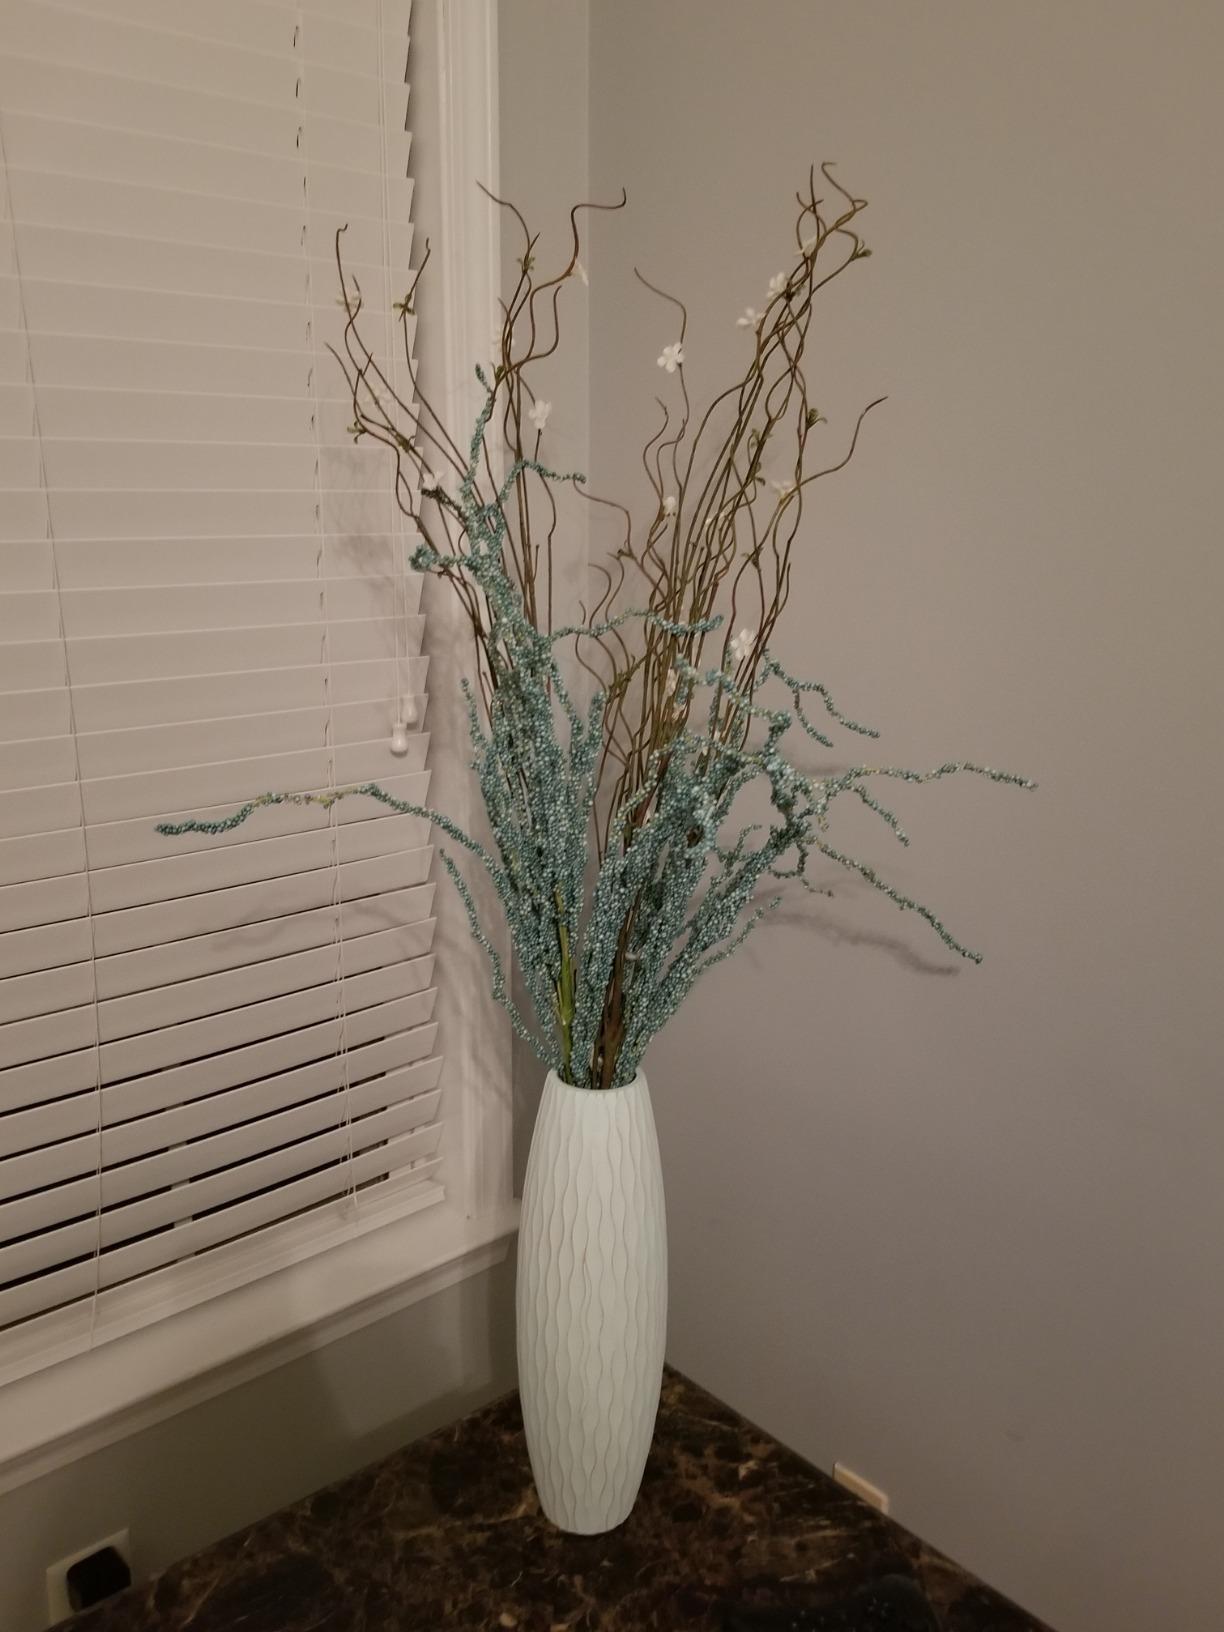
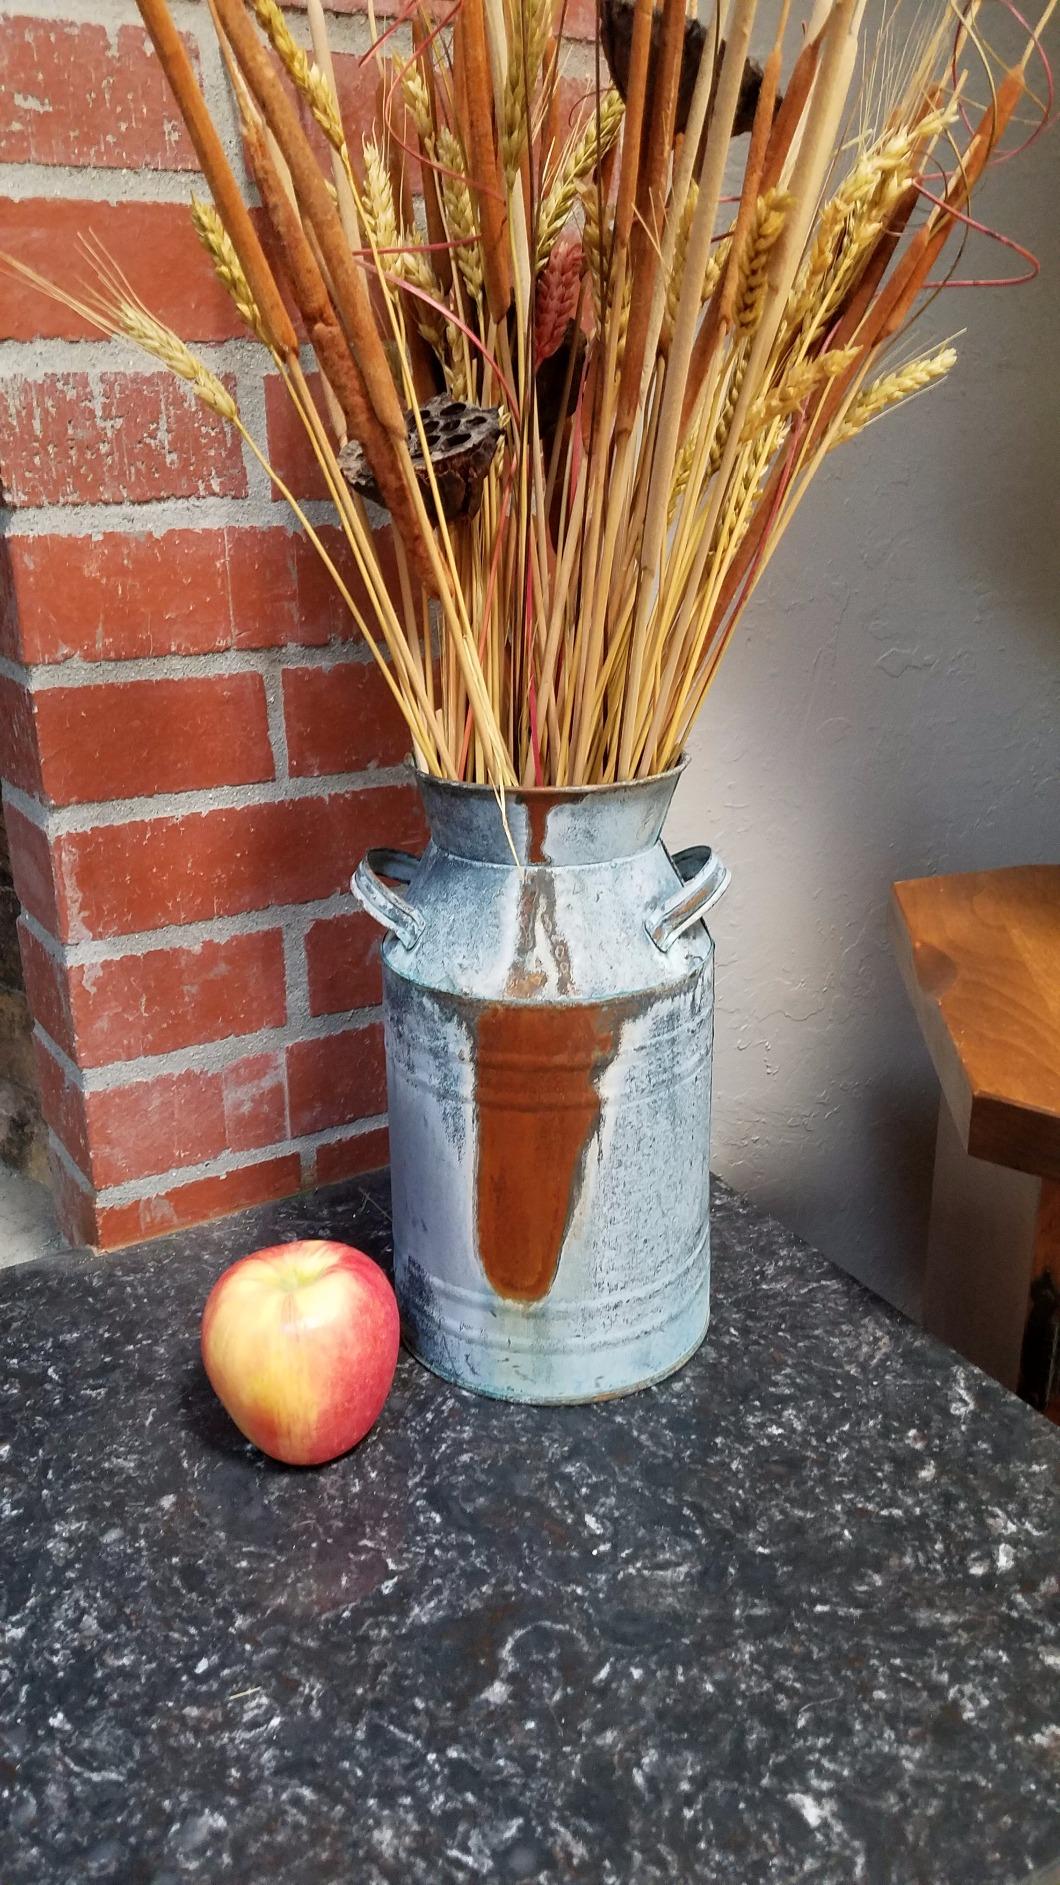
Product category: vase
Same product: no